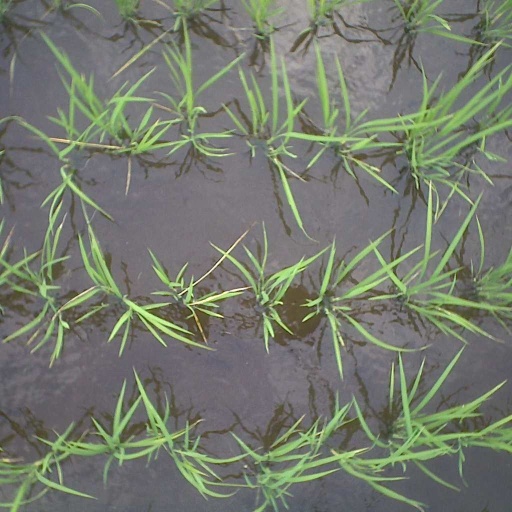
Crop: rice